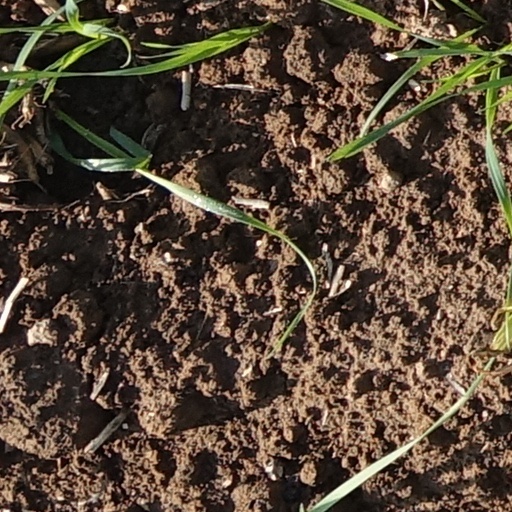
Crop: wheat